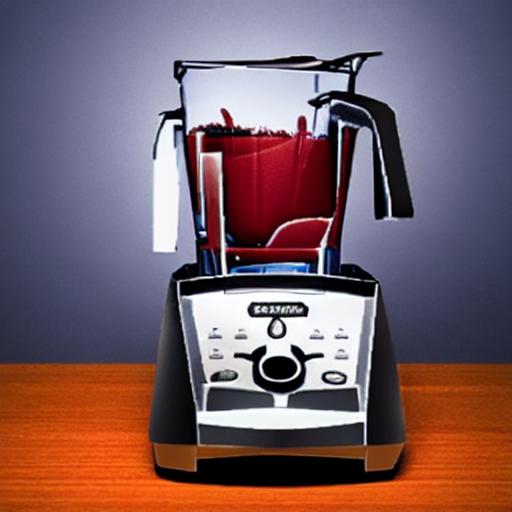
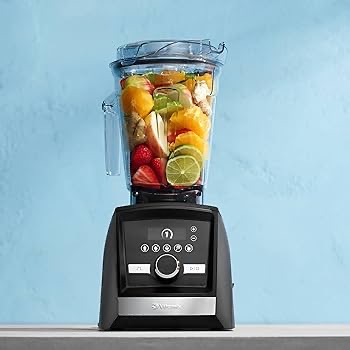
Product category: items_blender
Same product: no